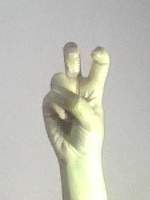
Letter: toot